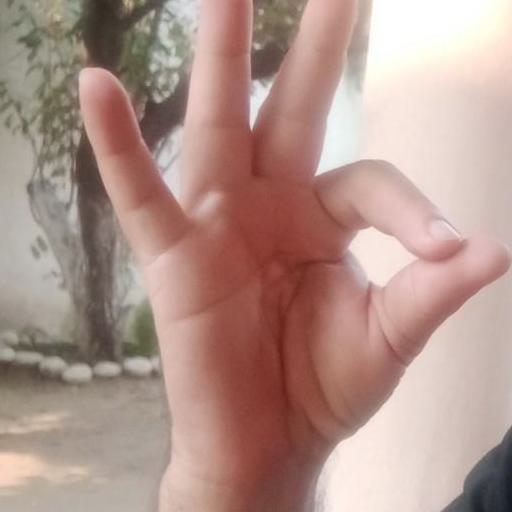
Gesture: ok